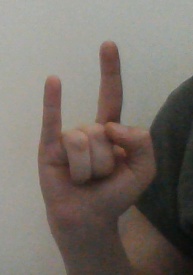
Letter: la